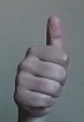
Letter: aleff